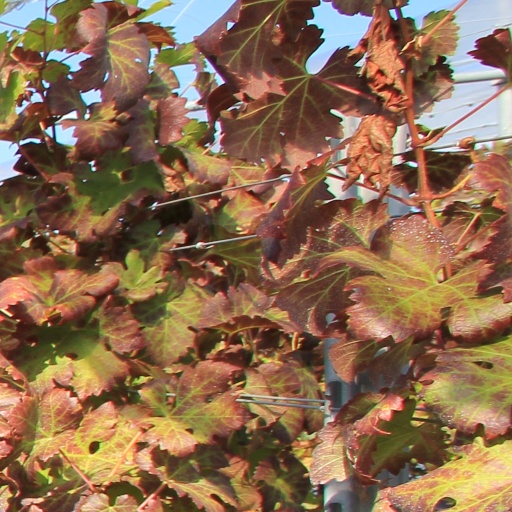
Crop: grape